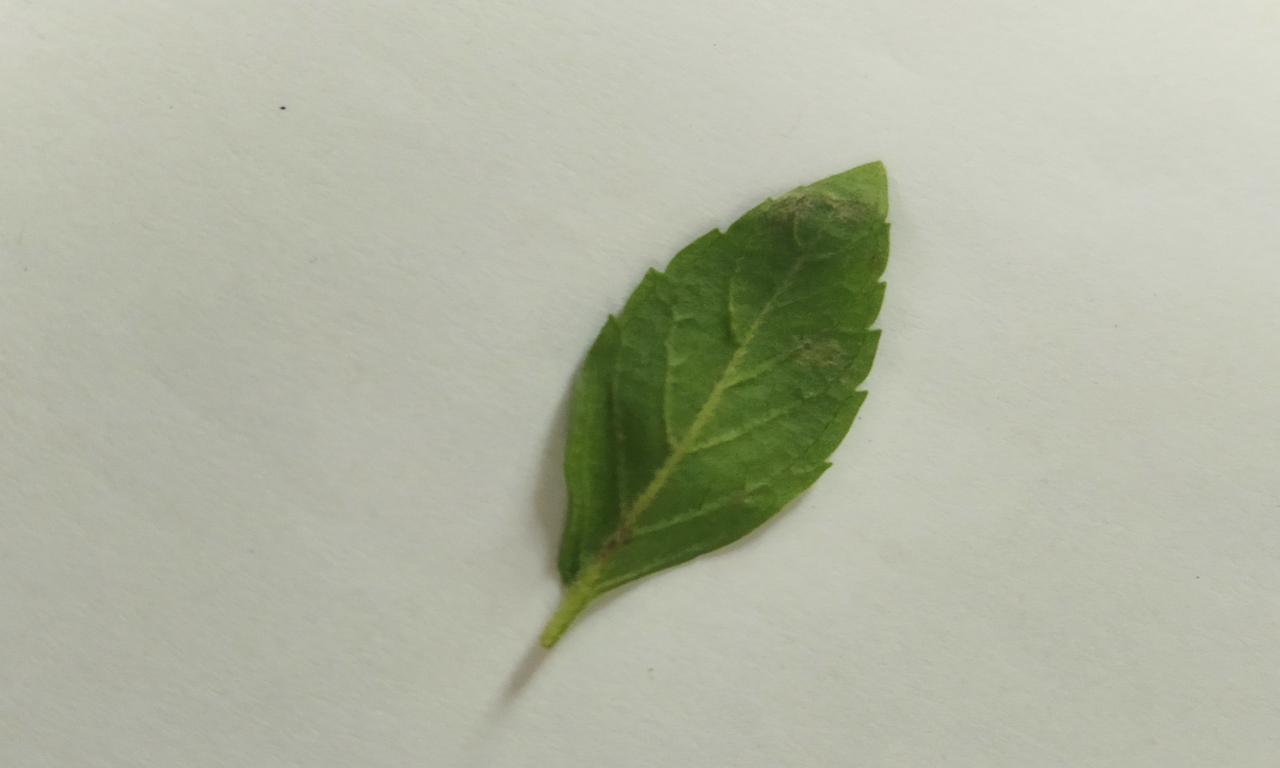
Label: Fresh